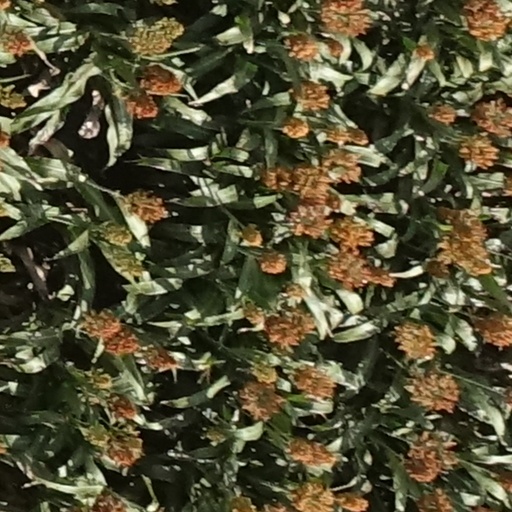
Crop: sorghum